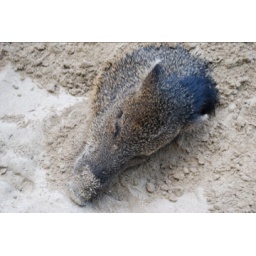
Pigs head in sand (its a live pet pig buried up to his head by its owners).